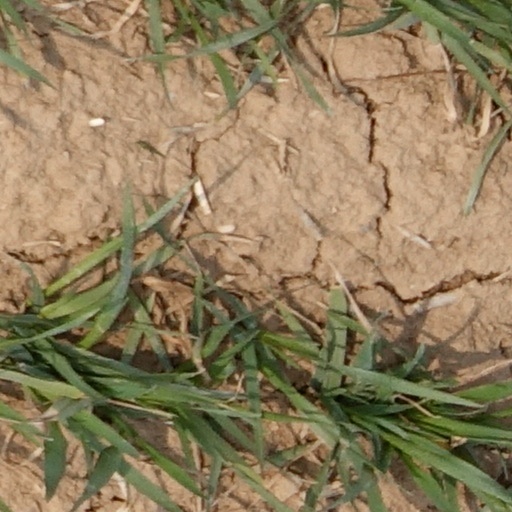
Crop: wheat